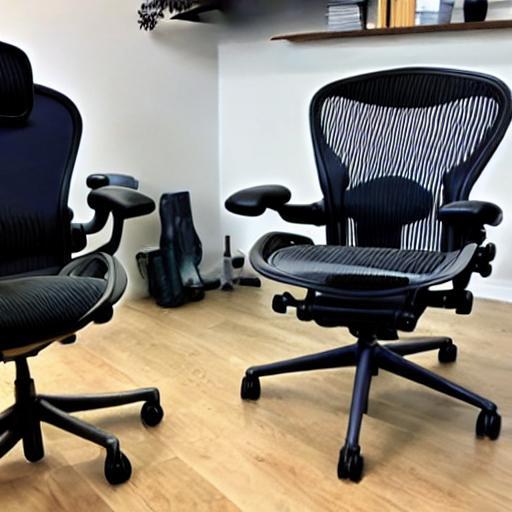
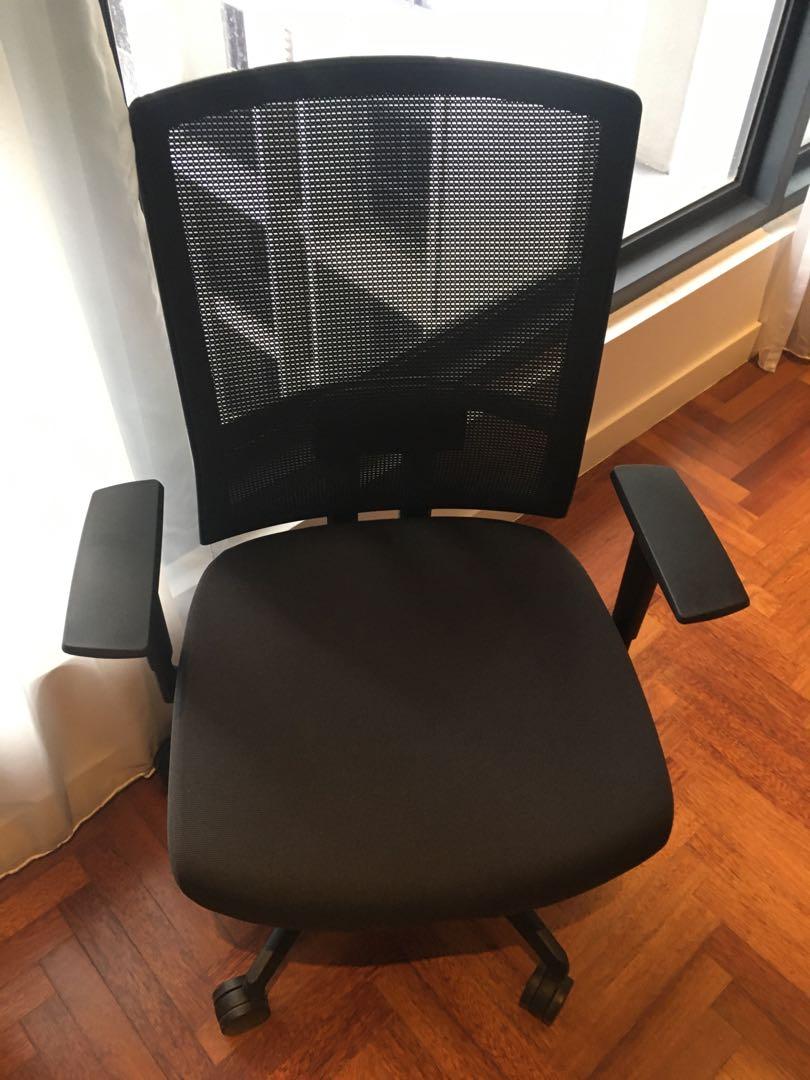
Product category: items_chair
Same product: no